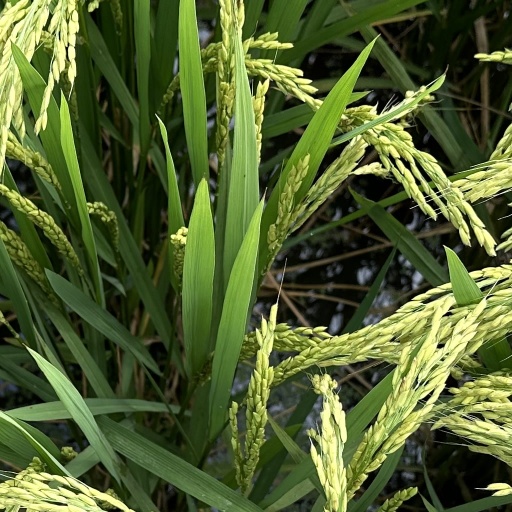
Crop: rice